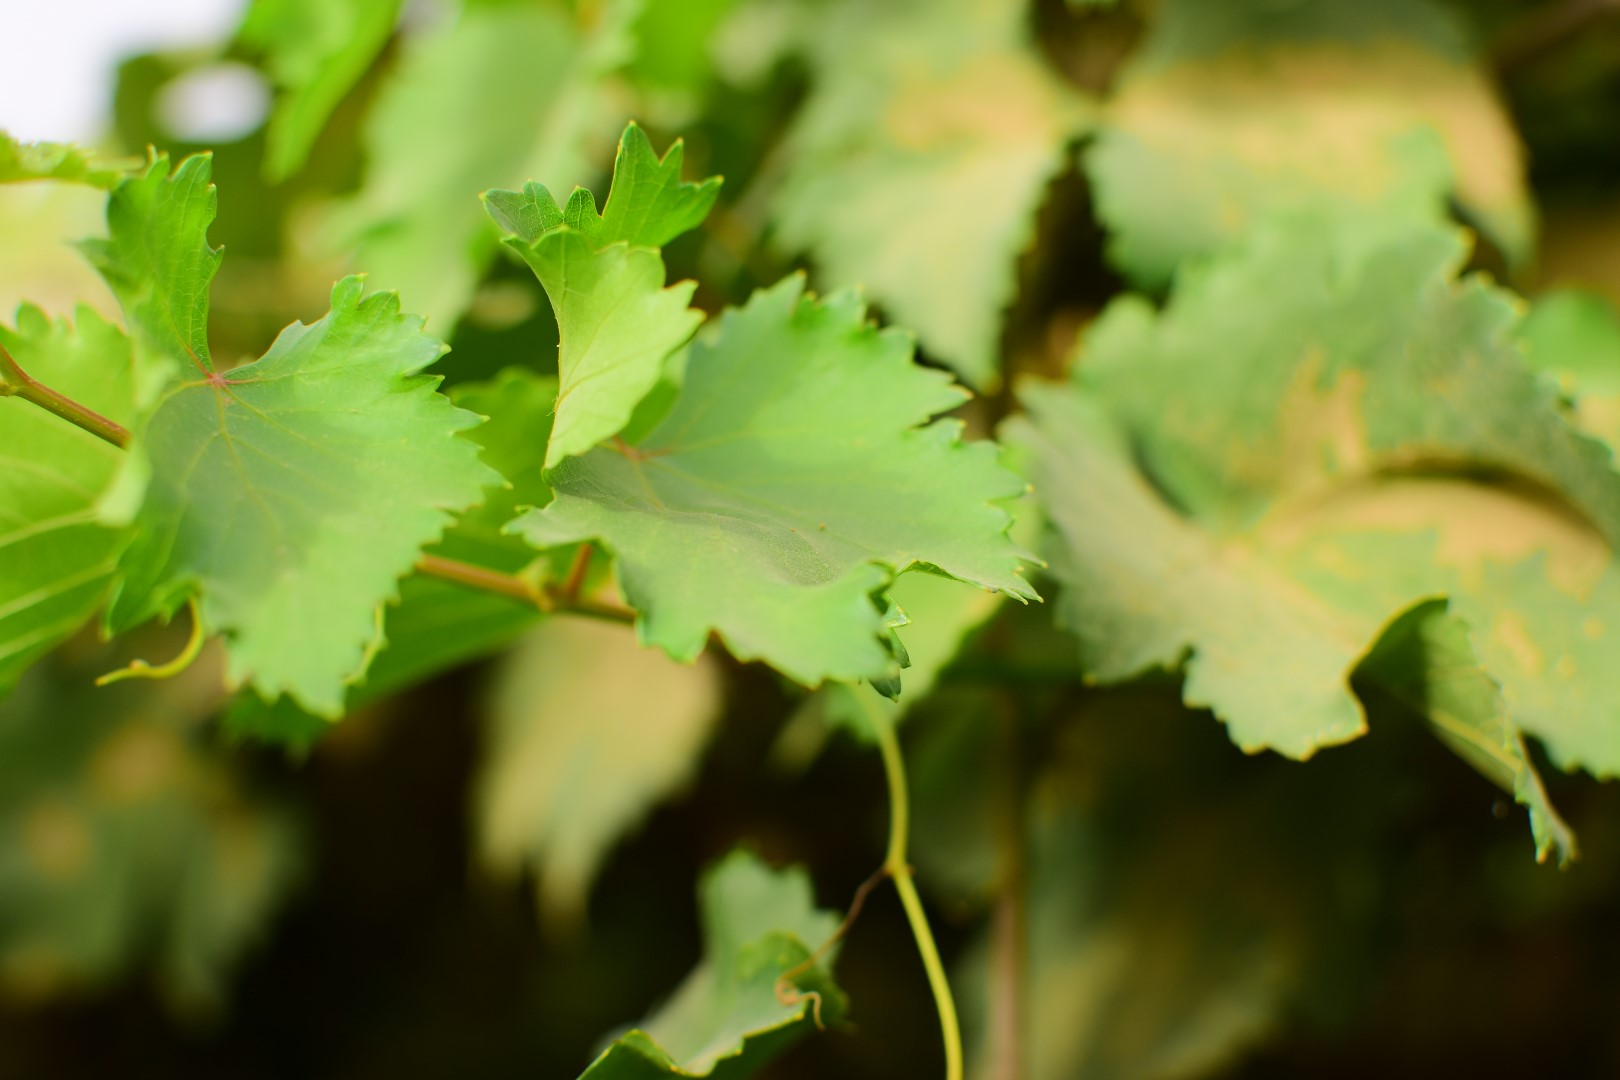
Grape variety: Kamali